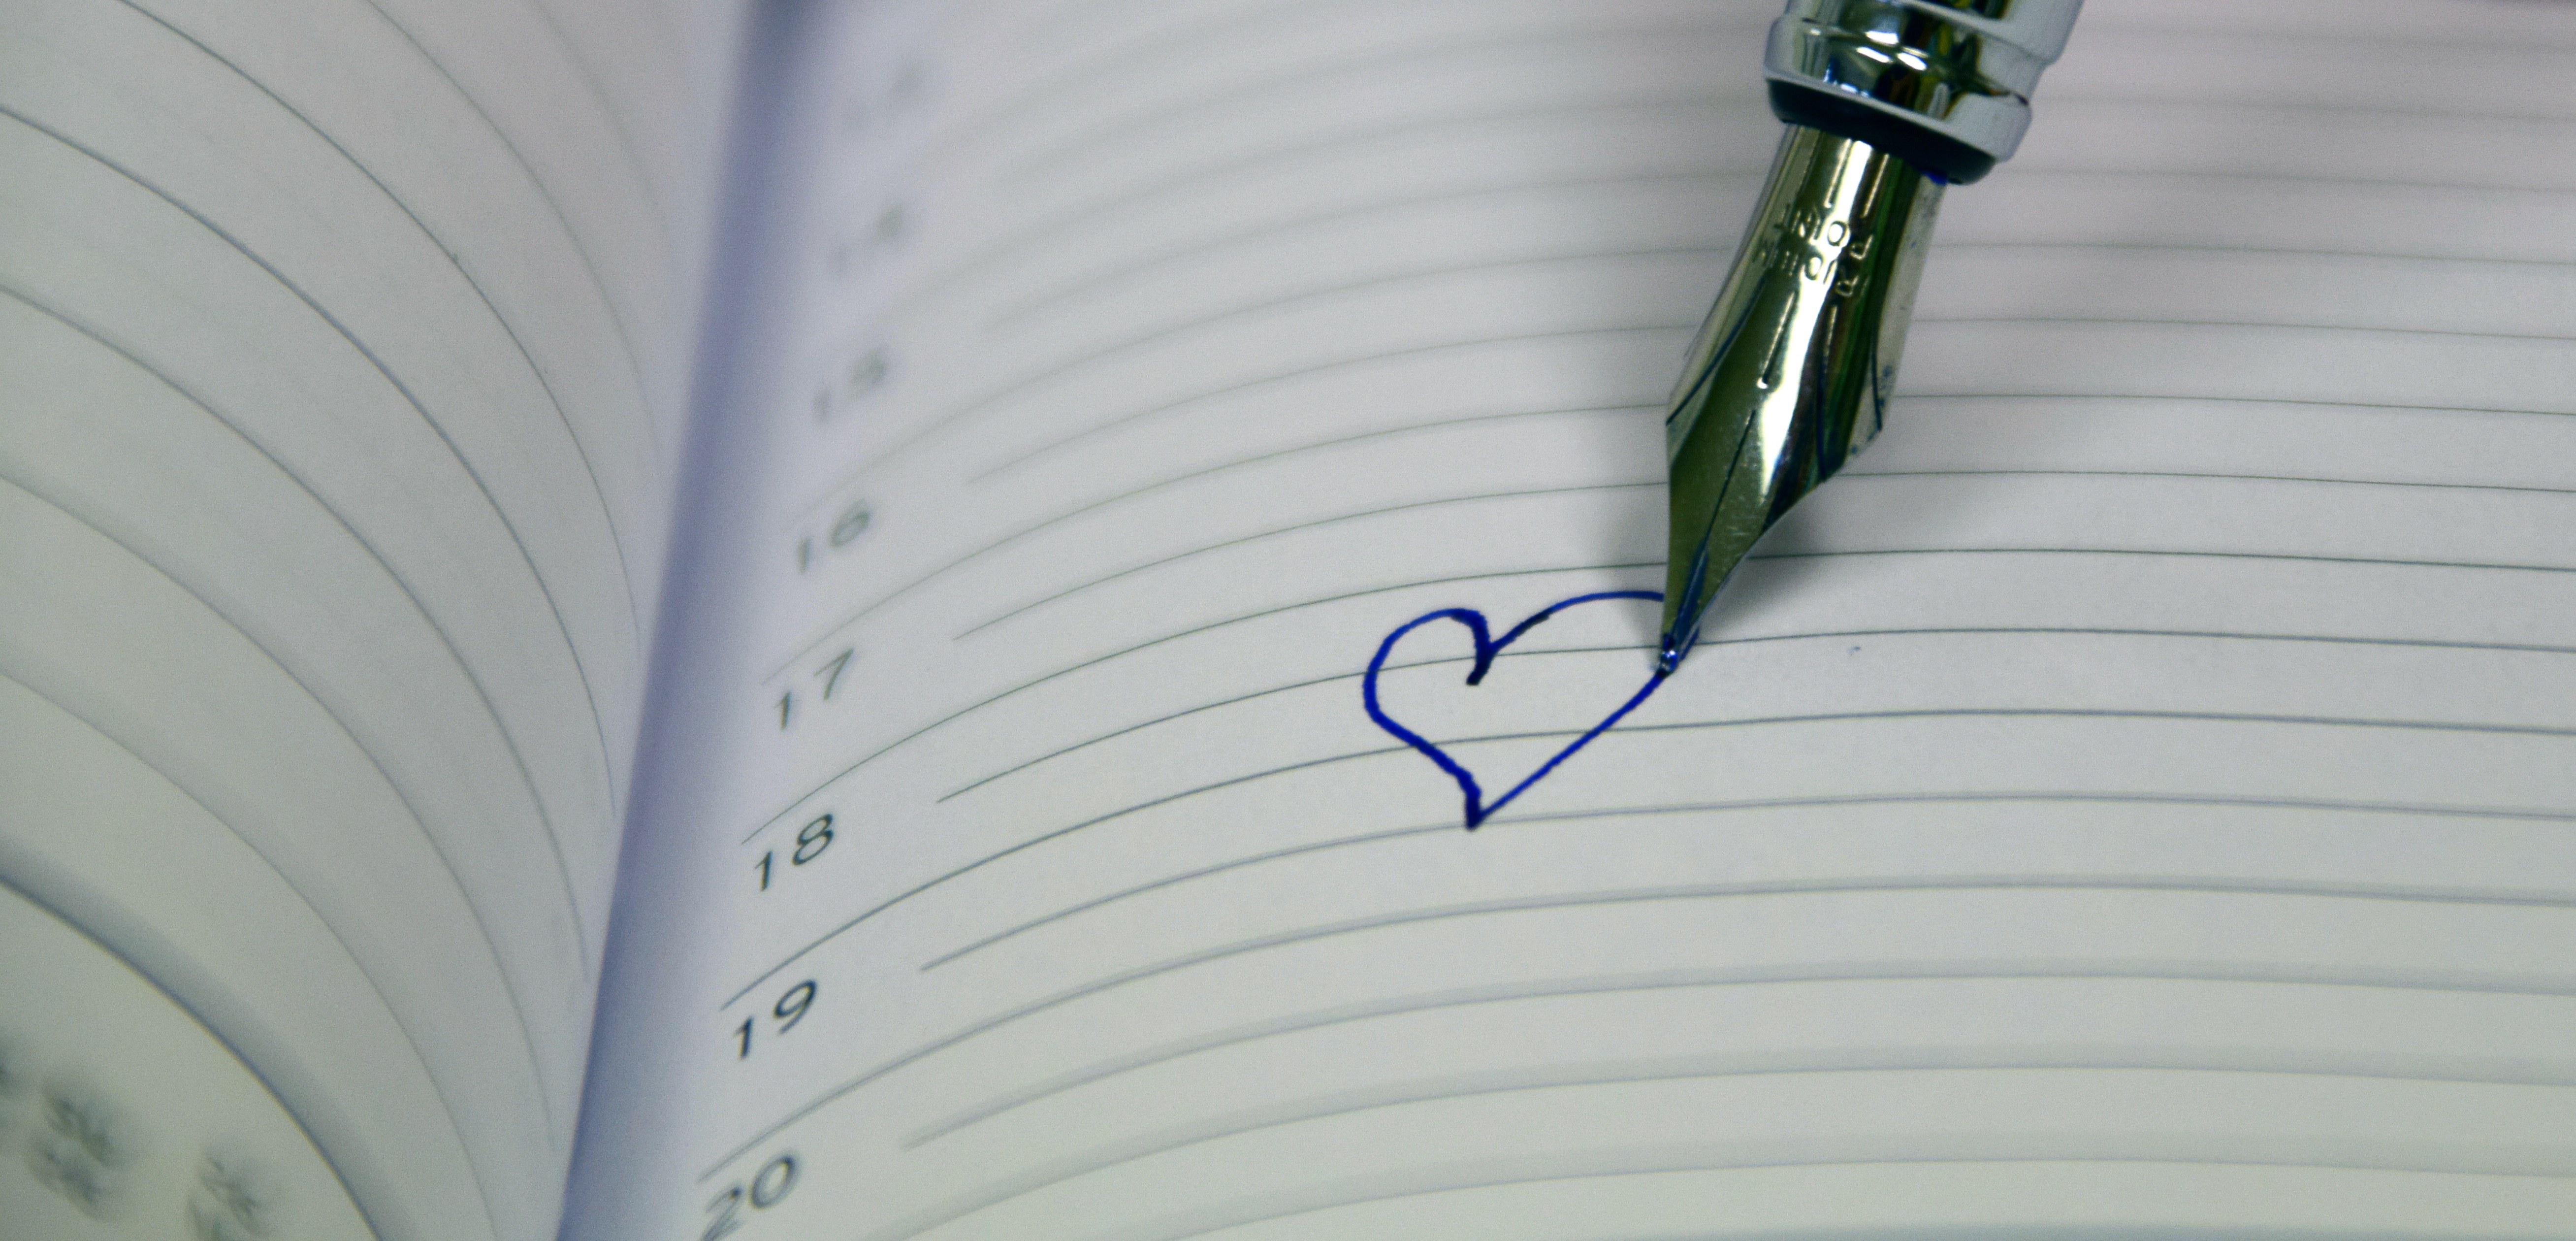
notebook, writing, book, spiral, time, diary, love, heart, line, green, color, biology, blue, fountain pen, close up, calendar, organ, document, leave, personal, filler, writing tool, write down, organizer